Qbuzz

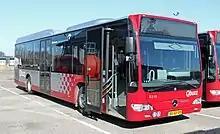
Mercedes-Benz Citaro in Groningen in April 2014

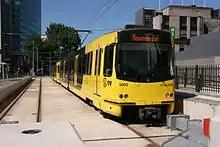
Sneltram at Utrecht Centraal station in June 2014

Qbuzz was founded in 2008 by former Connexxion directors Rob van Holten and Leon Struijk. Having initially had a 49% shareholding, Nederlandse Spoorwegen purchased the remaining 51% in April 2013.